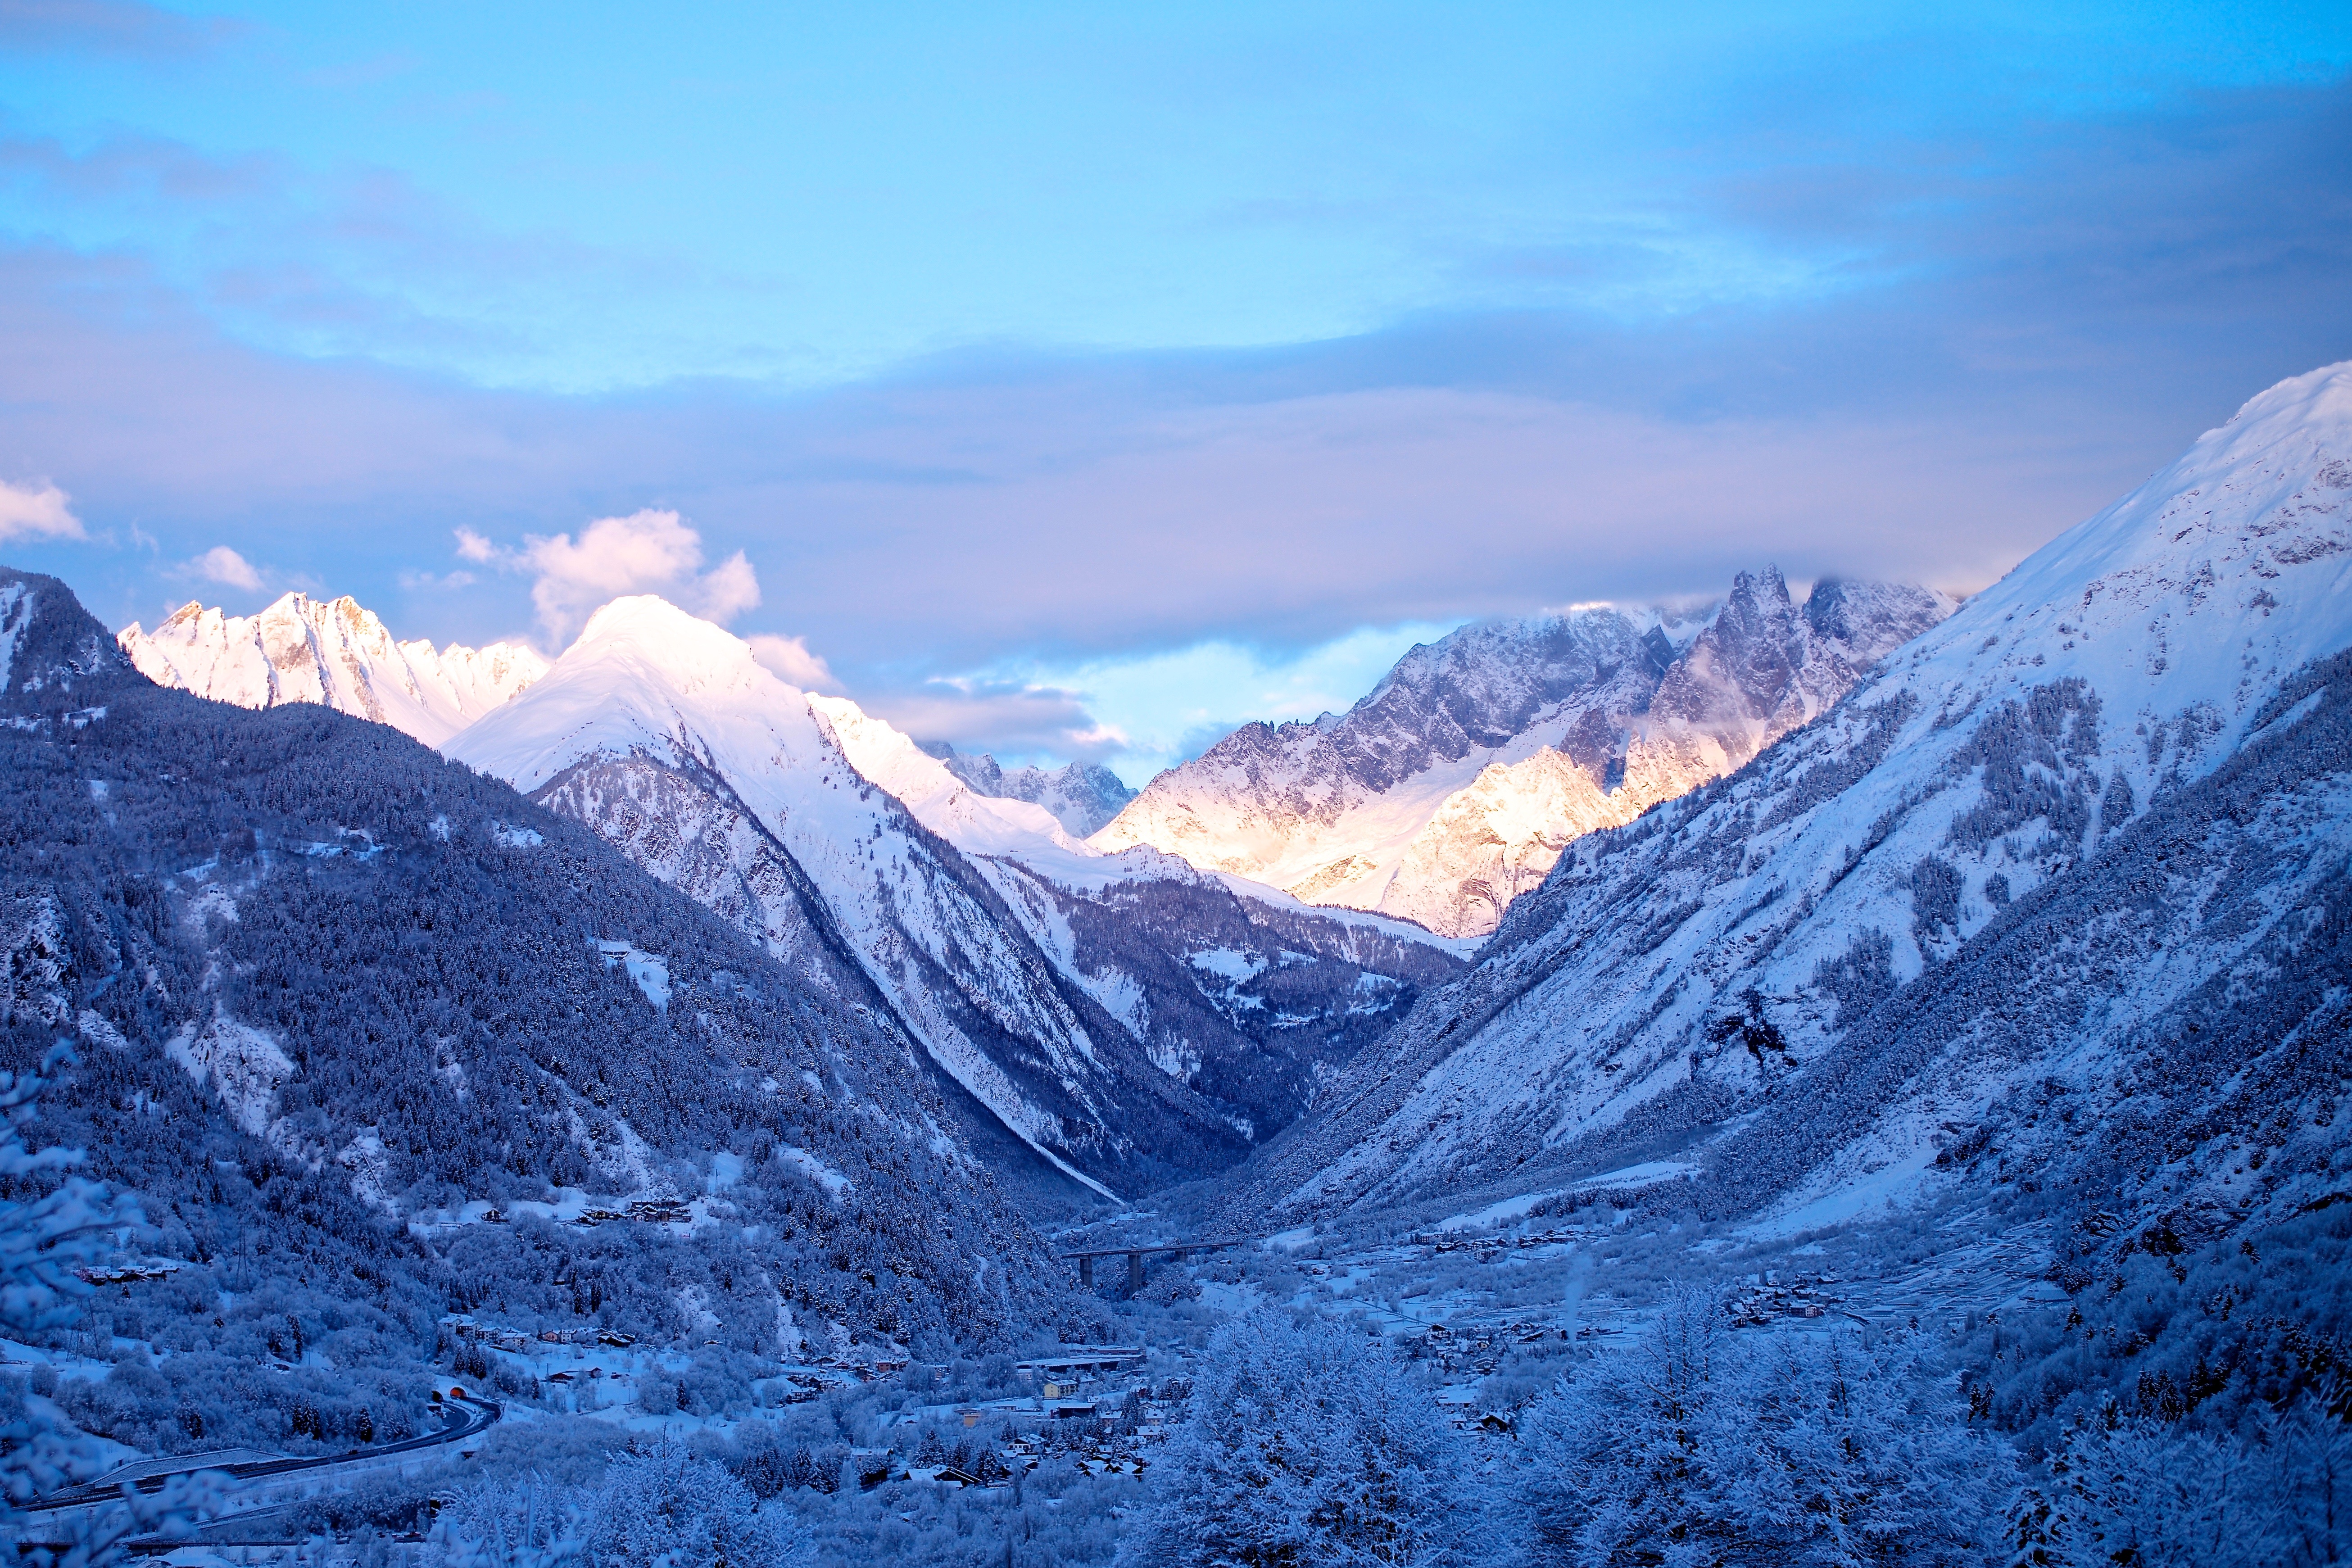
landscape, nature, wilderness, mountain, snow, winter, morning, valley, mountain range, travel, range, village, europe, weather, italy, snowy, alpine, season, ridge, summit, aosta, m, hotel, mountains, alps, ski, plateau, peaks, blanc, 50, day, cirque, leica, 240, summilux, italian, february, courmayeur, mont, piedmont, sci, valledaosta, lasalle, landform, mountain pass, geographical feature, mountainous landforms, geological phenomenon